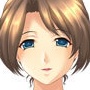
Portrait style: Anime Portrait